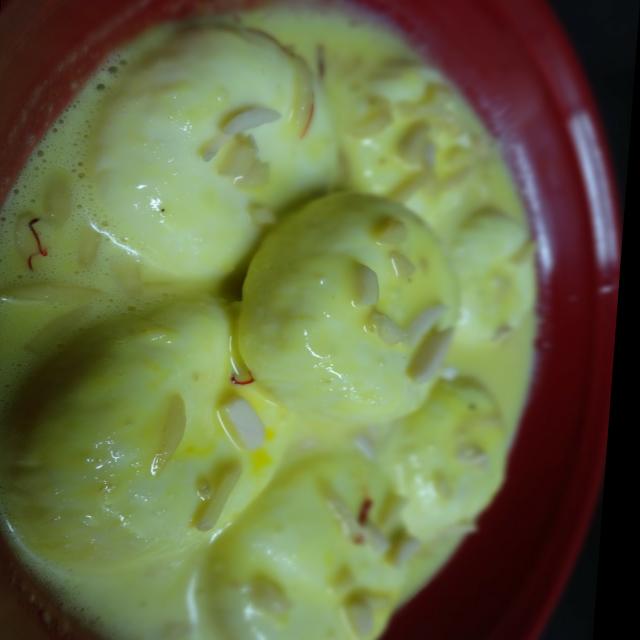
Dish: ras_malai